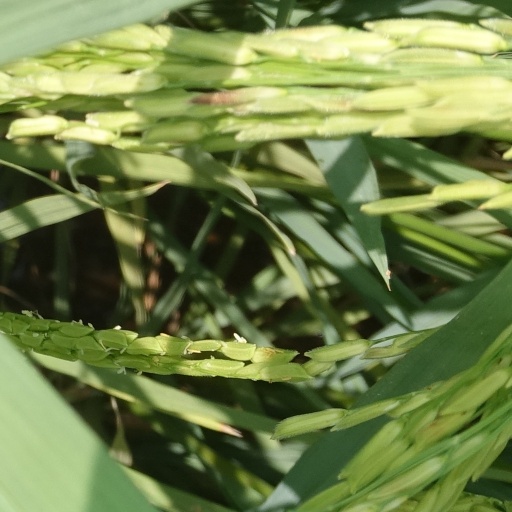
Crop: rice